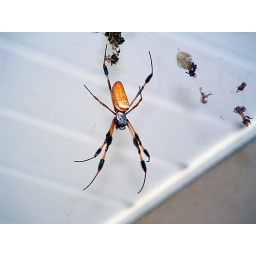
a banana spider, i believe. it hung right above the front door for about 3 weeks, then it disappeared.